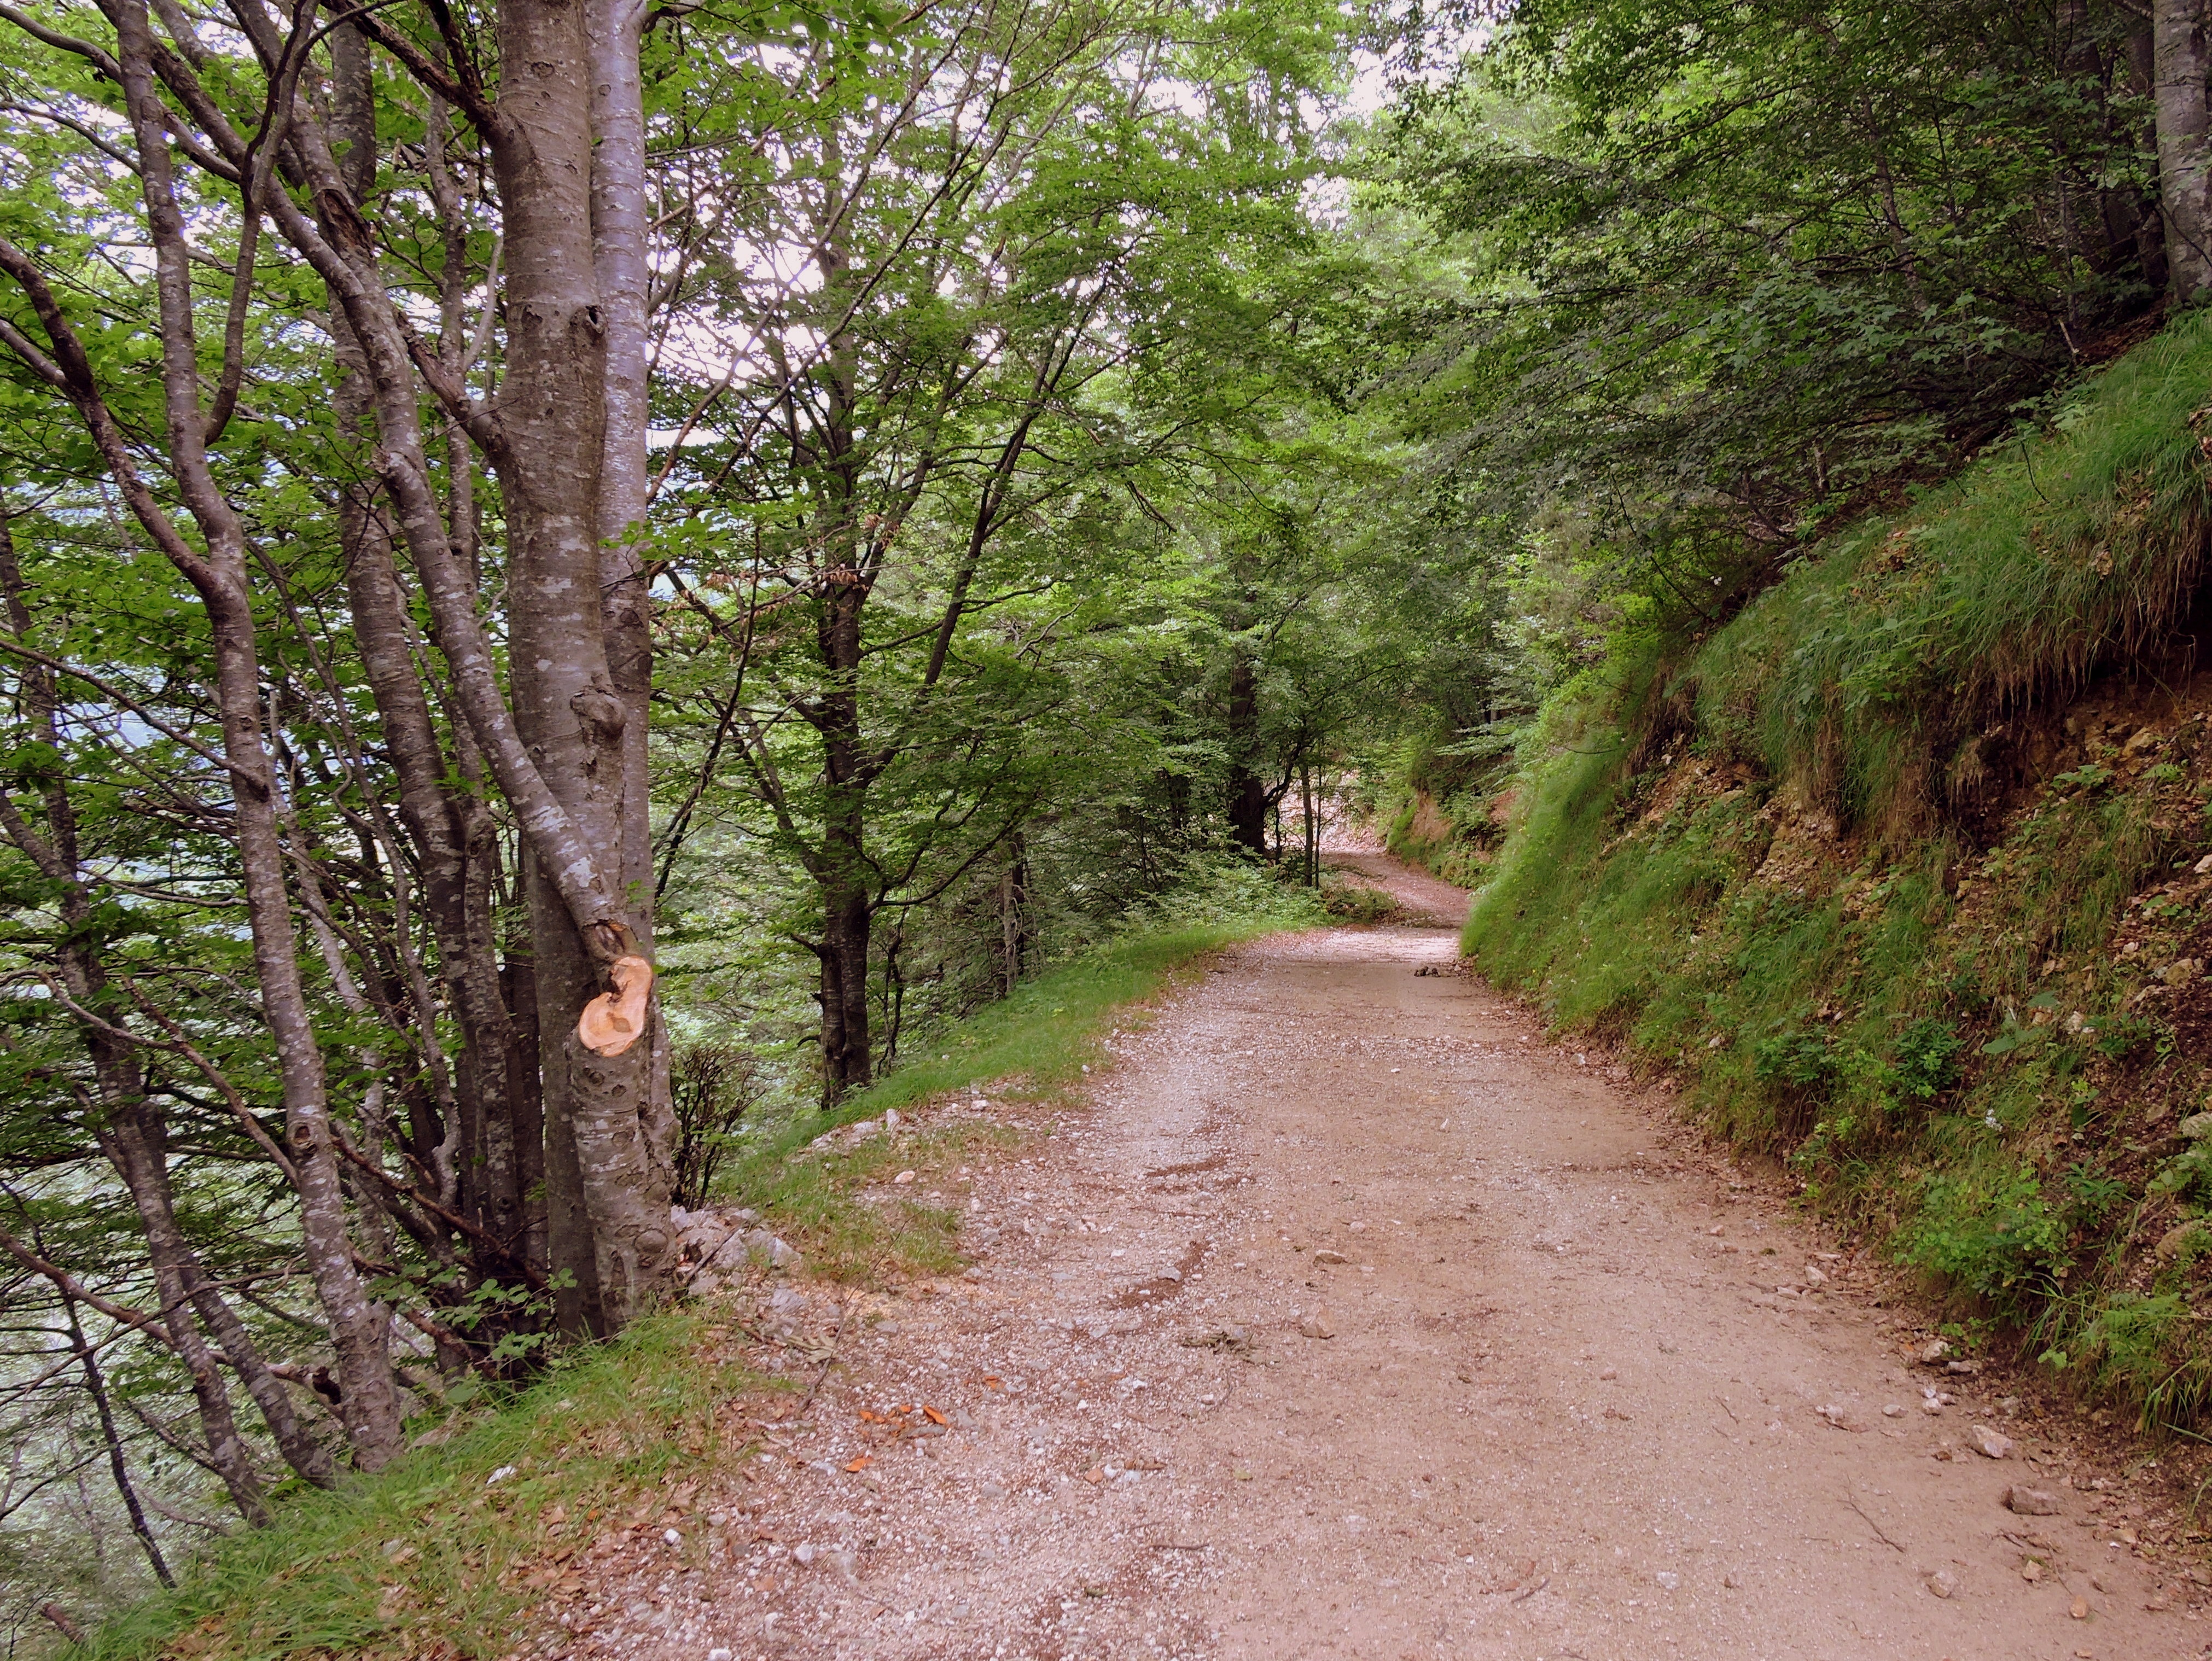
tree, nature, forest, mountain, plant, road, hiking, trail, leaf, dirt road, walk, autumn, soil, italy, infrastructure, veneto, woodland, ecosystem, rural area, val fraselle, woody plant, nonbuilding structure